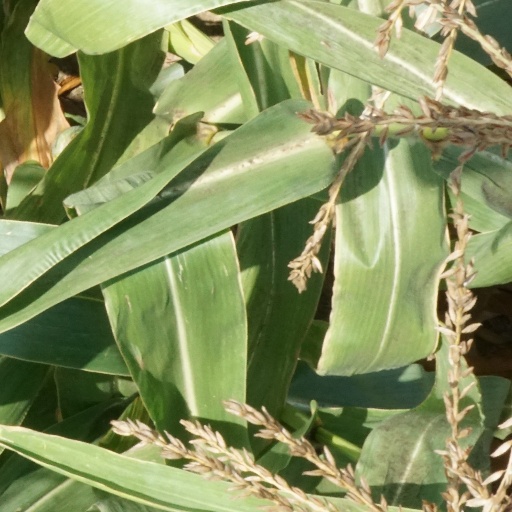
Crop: maize; corn